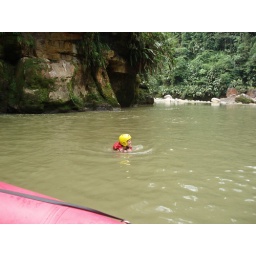
We went swimming a lot in the refreshing river water, which comes down from the Sumaco volcano